Alyssa Panitch

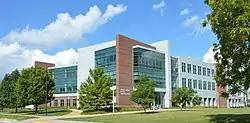
A photo of Purdue University's Weldon School of Biomedical Engineering where Panitch worked from 2006 to 2016.

Panitch eventually left ASU in 2006 to become an associate professor in Purdue University's Weldon School of Biomedical Engineering where she continued her research on regenerative medicine. Upon joining the faculty, Panitch began developing materials designed to be injected into the body in order to repair damaged bones, spinal cords, arteries and other tissues. Following this, Panitch was named one of four University Faculty Scholars from the College of Engineering in recognition of her scholarship. At the same time, Panitch also sat on the editorial advisory board for the journals Biomacromolecules and "Biomatter."